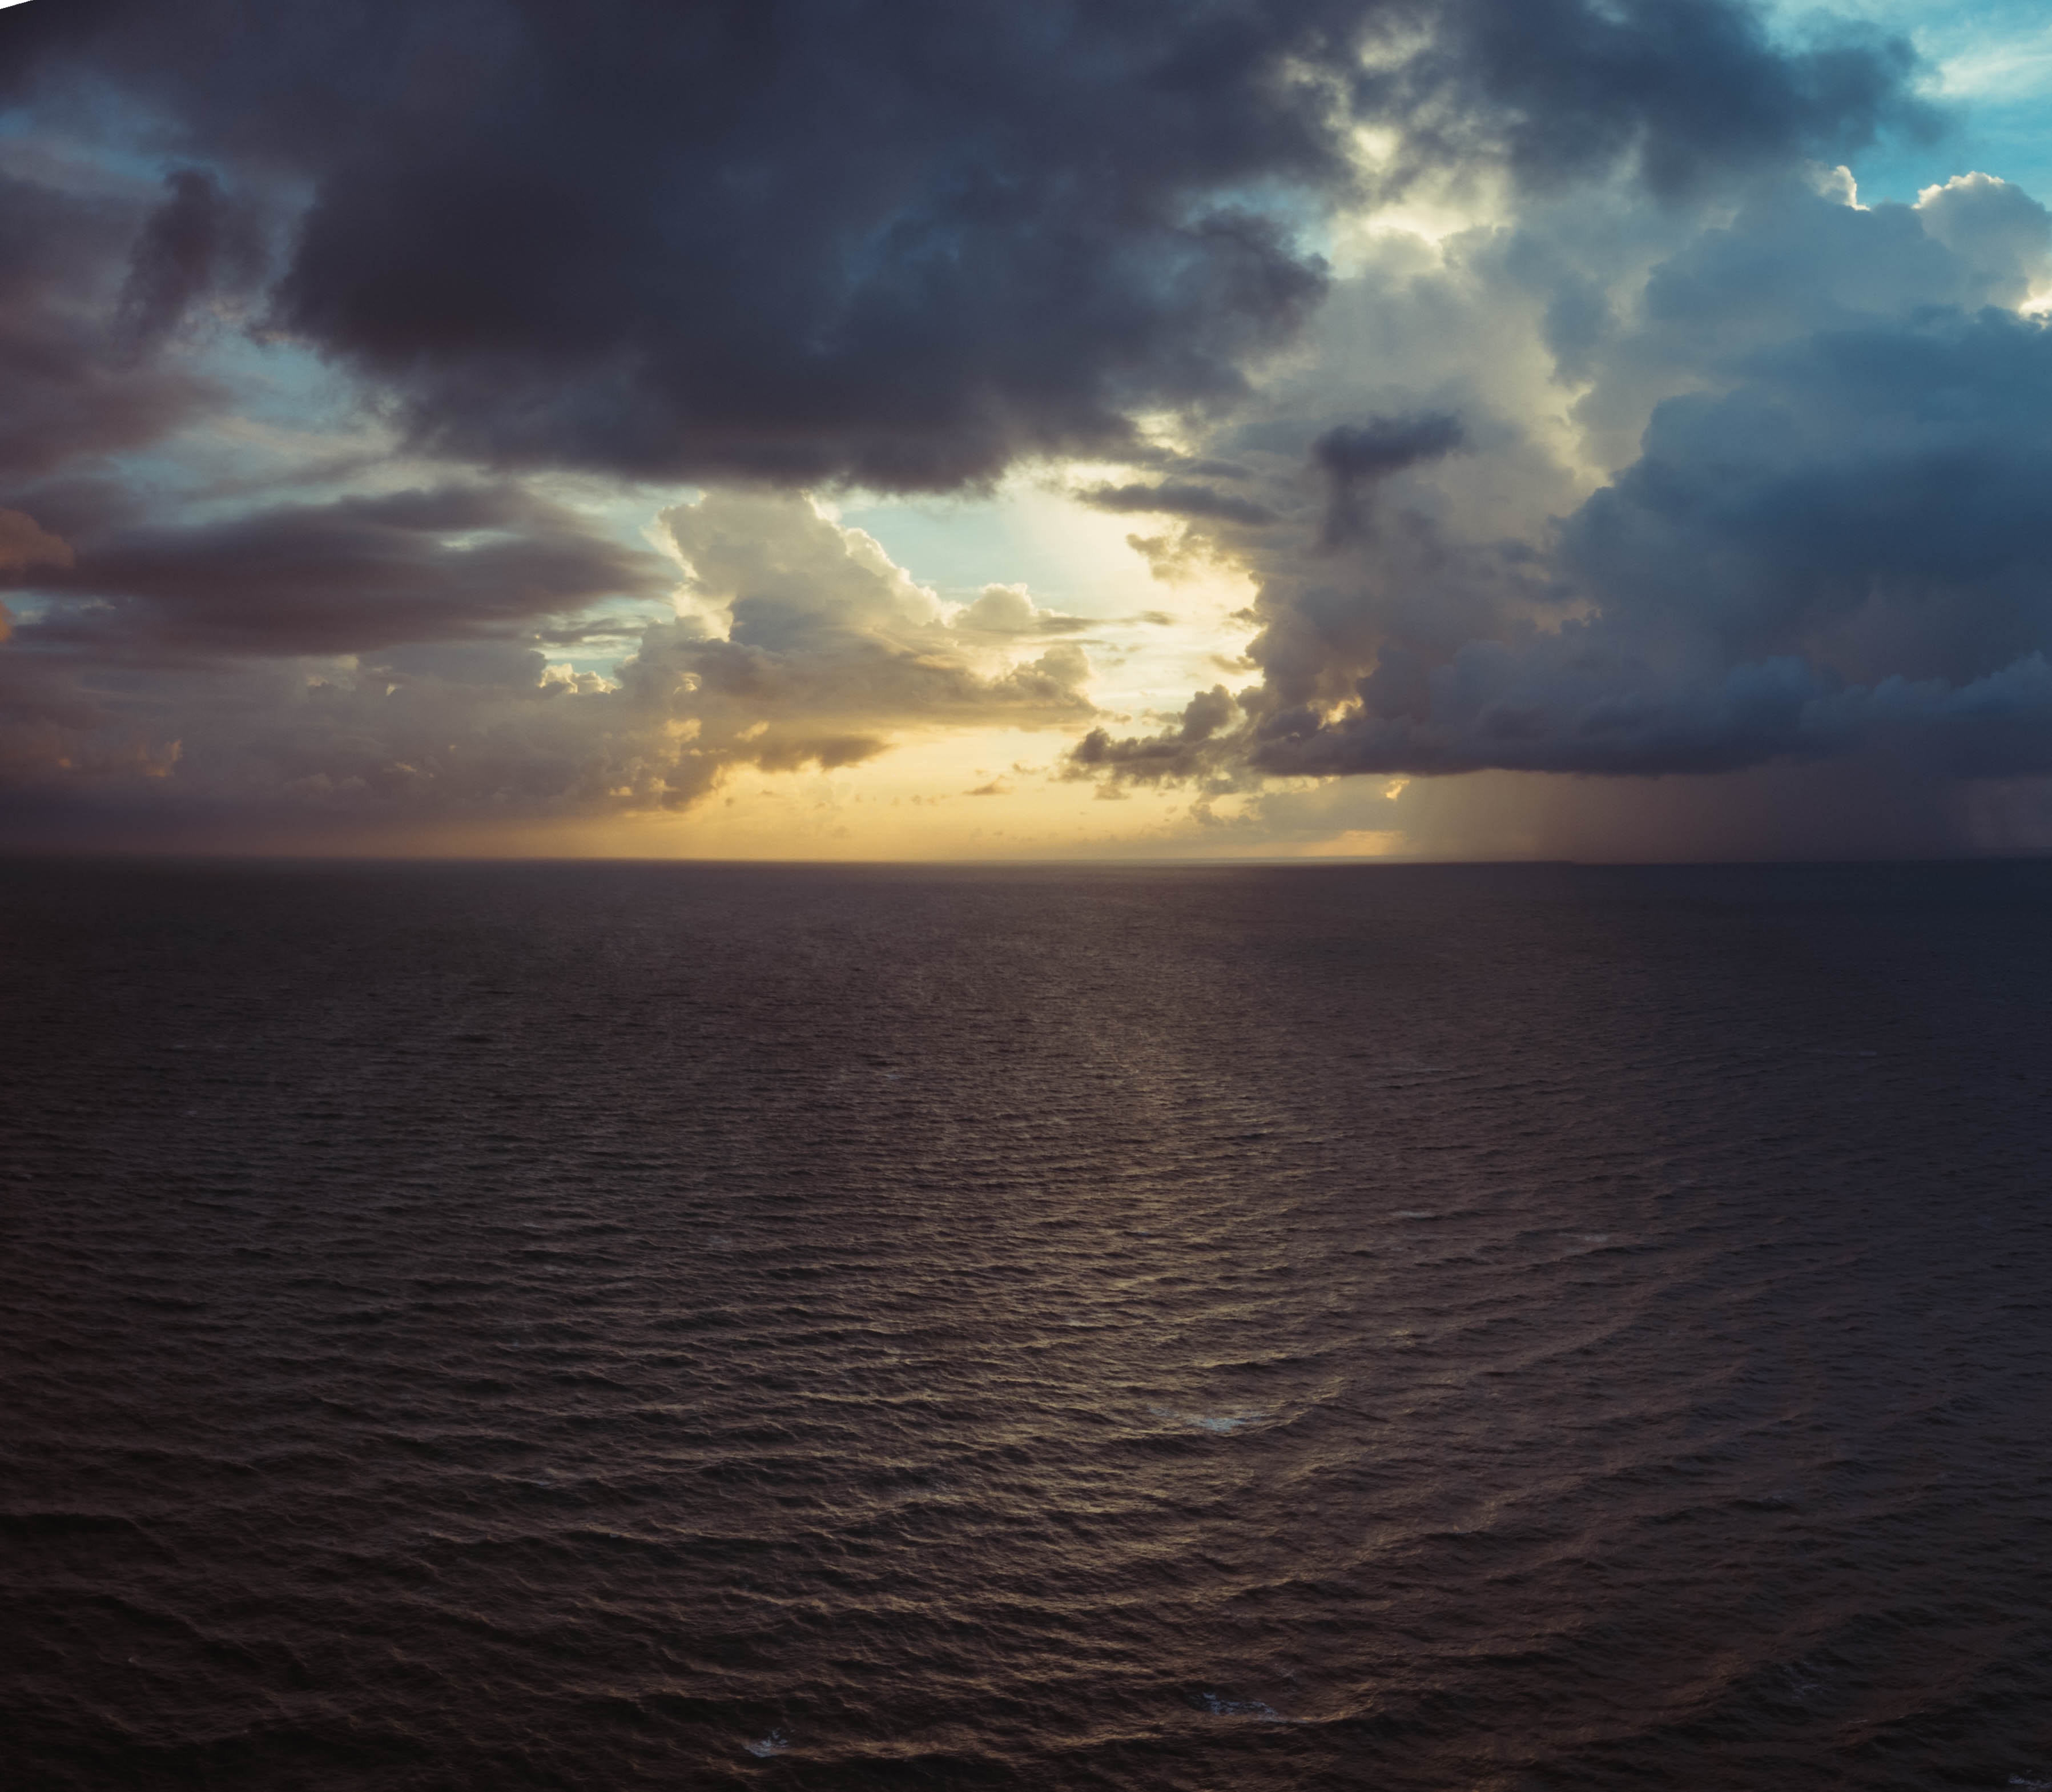
sky, horizon, cloud, sea, ocean, daytime, water, calm, cumulus, atmosphere, evening, sound, morning, sunset, water resources, sunlight, dusk, afterglow, meteorological phenomenon, sunrise, coast, landscape, wind wave, tropics, reflection, dawn, wind